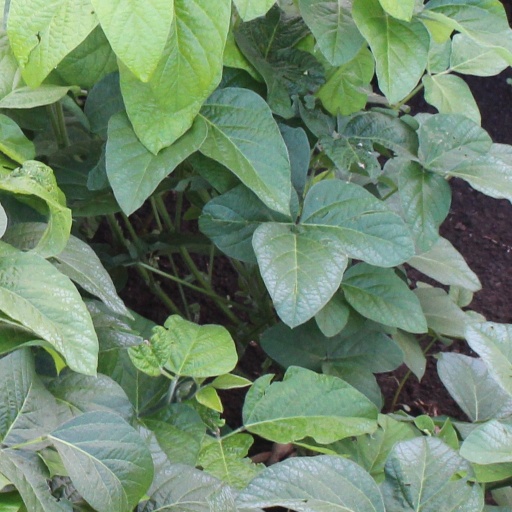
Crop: soybean